London congestion charge

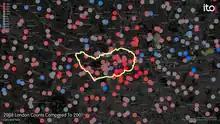
Changes in the counts of cars and taxis in London at October 2008 compared to October 2001. Red dots show reductions and blue dots increases. The boundary of the congestion charge is shown in yellow.

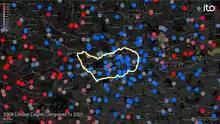
Changes in the counts of bicycles at October 2008 compared to October 2001. Red dots show reductions and blue dots increases.

The boundary of the zone, as of 19 February 2007, started at the northern end of Vauxhall Bridge and (travelling in a clockwise direction) heads along the northern bank of the River Thames as Grosvenor Road, the Chelsea Embankment and Cheyne Walk. From there, it heads north, along the eastern edges of the Kensington and Earl's Court one-way systems, part of the A3220, with the roads in between charged, before continuing to the A40 Westway as the Holland Road and the West Cross Route. The boundary then includes parts of North Kensington, but the actual boundary is defined by the West London Line railway track, which runs between Latimer Road (inside the zone) and Wood Lane (outside the zone), until Scrubs Lane, before turning east, following the Great Western Main Line out of Paddington towards Ladbroke Grove. Here, the boundary followed the Grand Union Canal and rejoined the existing zone at Edgware Road after skirting Paddington, by way of the Bishop's Bridge Road, Eastbourne Terrace, Praed Street and Sussex Gardens.